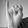
ASL letter: I